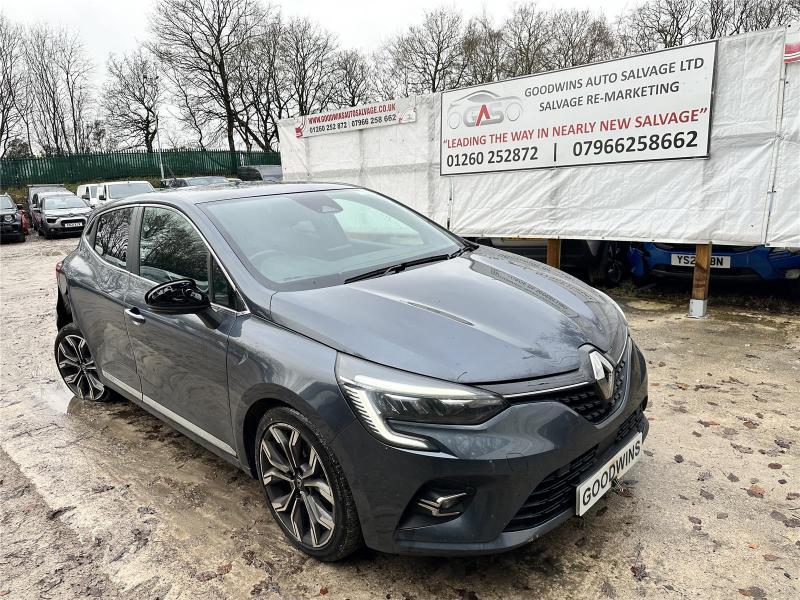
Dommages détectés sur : aile arrière droite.
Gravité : mineur